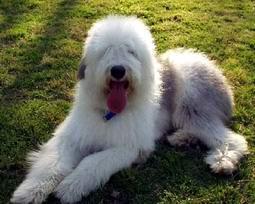
Old_English_sheepdog